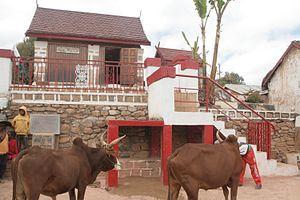
alamady 3
Le Nouvel An malgache est une fête nationale et populaire en voie de résurgence depuis le début des années 1990. Cette fête a été célébrée en cachette par nombre de Malgaches à la suite de son abolition officielle par l'autorité coloniale française en 1897, qui l'a jugée d'être une institution ancestrale entretenant dans le cœur, mais aussi dans l'esprit des Malgaches, des valeurs culturelles malgaches telles que l'attachement aux terres ancestrales, la conception malgache de l'univers ainsi que la solidarité malgache.